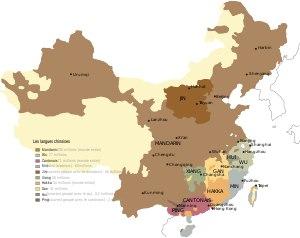
Ci-dessous une liste partielle de parlers, dialectes et langues chinoises.
Une langue véhiculaire est une langue ou un dialecte servant systématiquement de moyen de communication entre des populations de langues ou dialectes maternels différents, tout particulièrement lorsqu'il s'agit d'une langue tierce, différente des deux langues natives. Elle se distingue de la langue vernaculaire, communément utilisée au sein d'une population, sachant qu'une langue peut être à la fois véhiculaire et vernaculaire.
Le mandarin, parfois abusivement désigné sous les termes chinois voire pékinois, est une catégorie des langues chinoises parlée dans le nord et le sud-ouest de la Chine continentale. Envisagée comme une langue, c'est celle qui compte le plus grand nombre de locuteurs dans le monde. Il s'écrit au moyen des sinogrammes et on le transcrit maintenant le plus souvent en pinyin, mais aussi en zhuyin.